Victor Henri

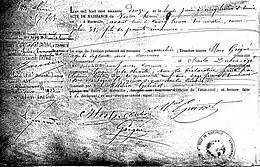
Birth certificate: Notice the annotation "parents inconnus" ("unknown parents") and the signature of , the mayor of Marseilles

His biological mother and her sister who adopted him were first cousins of three notable persons: Aleksandr Mikhailovich Lyapunov, a mathematician who did pioneering work in stability theory, remembered today in the Lyapunov exponent; Sergei Mikhailovich Lyapunov, a composer; and (in Russian), who is well known in Russia as an expert in Slavic languages.